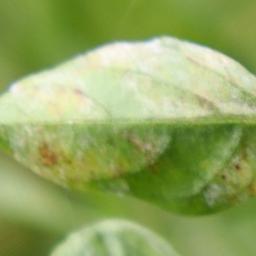
Label: powdery mildew